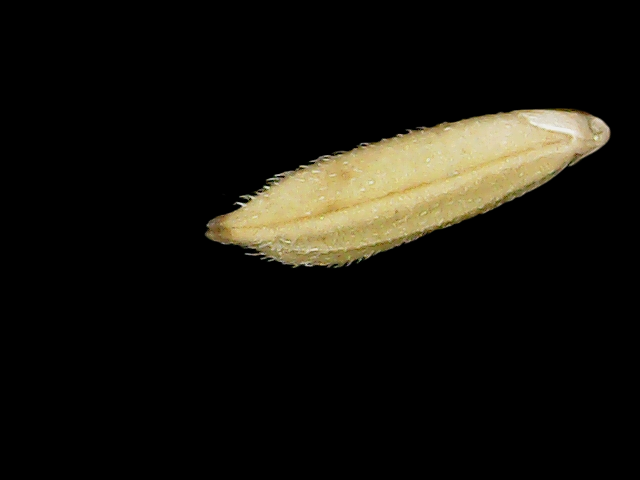
Rice variety: Binadhan23